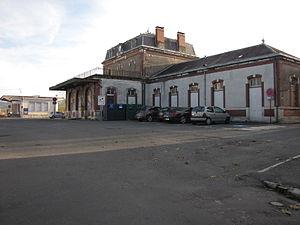
Gare de Villeneuve
La ligne de Penne-d'Agenais à Tonneins est une ligne ferroviaire de France, qui reliait les gares de Penne et de Tonneins, en passant par Villeneuve-sur-Lot.